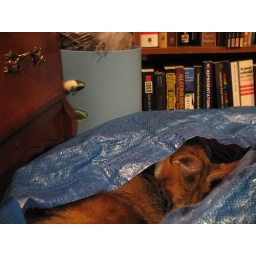
Mekah, a cat I lived with for a couple of months, also found a few home in my dirty clothes.